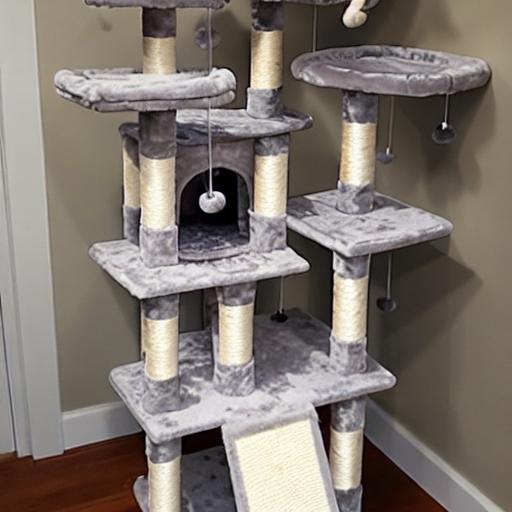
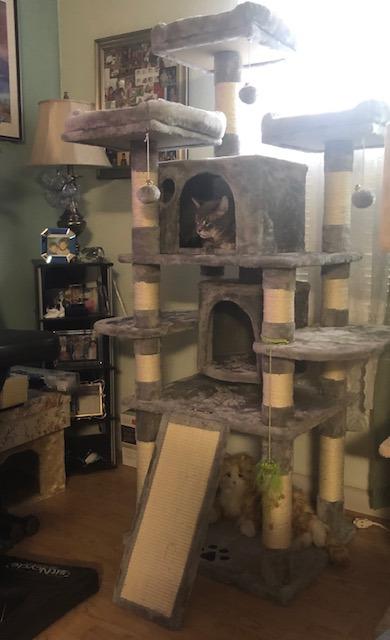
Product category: items_cat tree
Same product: no